Marie-Louise Eta

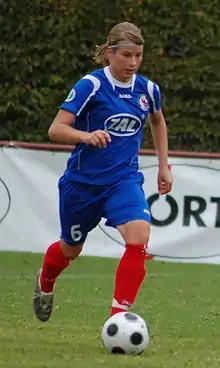
Eta in 2009

Marie-Louise Eta (born 7 July 1991) is a German former footballer who played as a midfielder for Frauen-Bundesliga club Werder Bremen, among others. In 2023, after being appointed assistant coach to Marco Grote at Union Berlin, Eta became the first woman to serve in this role with a men's Bundesliga side and with a team in the men's UEFA Champions League.